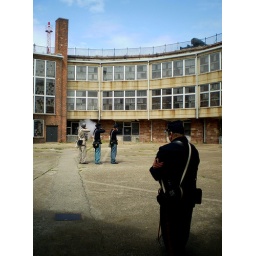
National Park Service (NPS) volunteers dressed in the garb of the Union and Confederate face off at Castle Williams